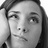
Emotion: neutral